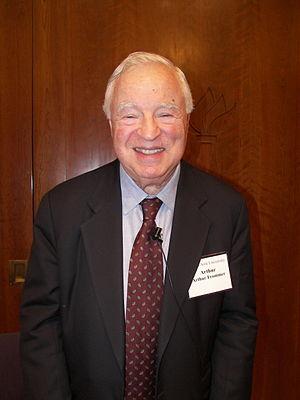
Arthur Frommer, né le 17 juillet 1929, est un ancien avocat et auteur américain de guides de voyages.